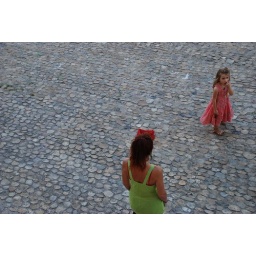
The woman in the green dress is singing opera.